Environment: real
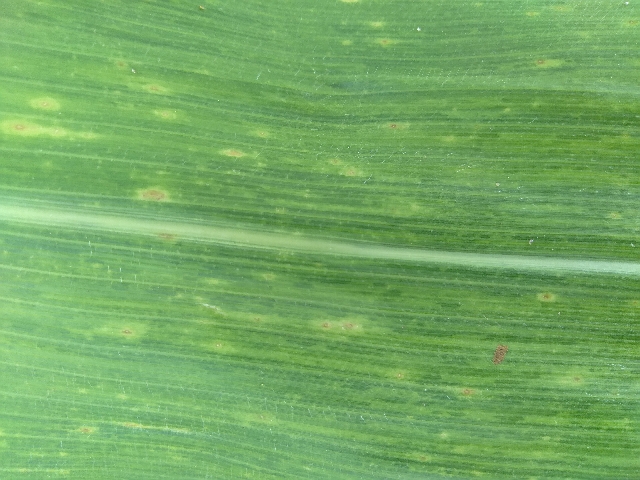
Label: lethal_necrosis